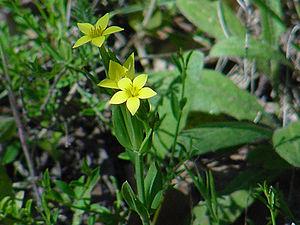
Le Dramont est un hameau de Saint-Raphaël.